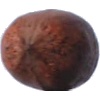
Label: nut_pecan